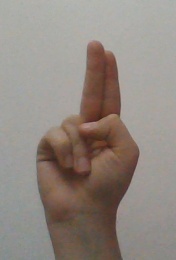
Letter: taa